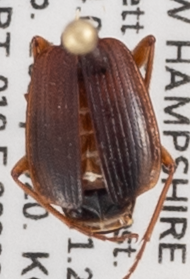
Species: Cymindis cribricollis
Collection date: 2020-09-16
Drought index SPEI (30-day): -2.09
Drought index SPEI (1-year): -0.39
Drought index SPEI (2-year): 0.54